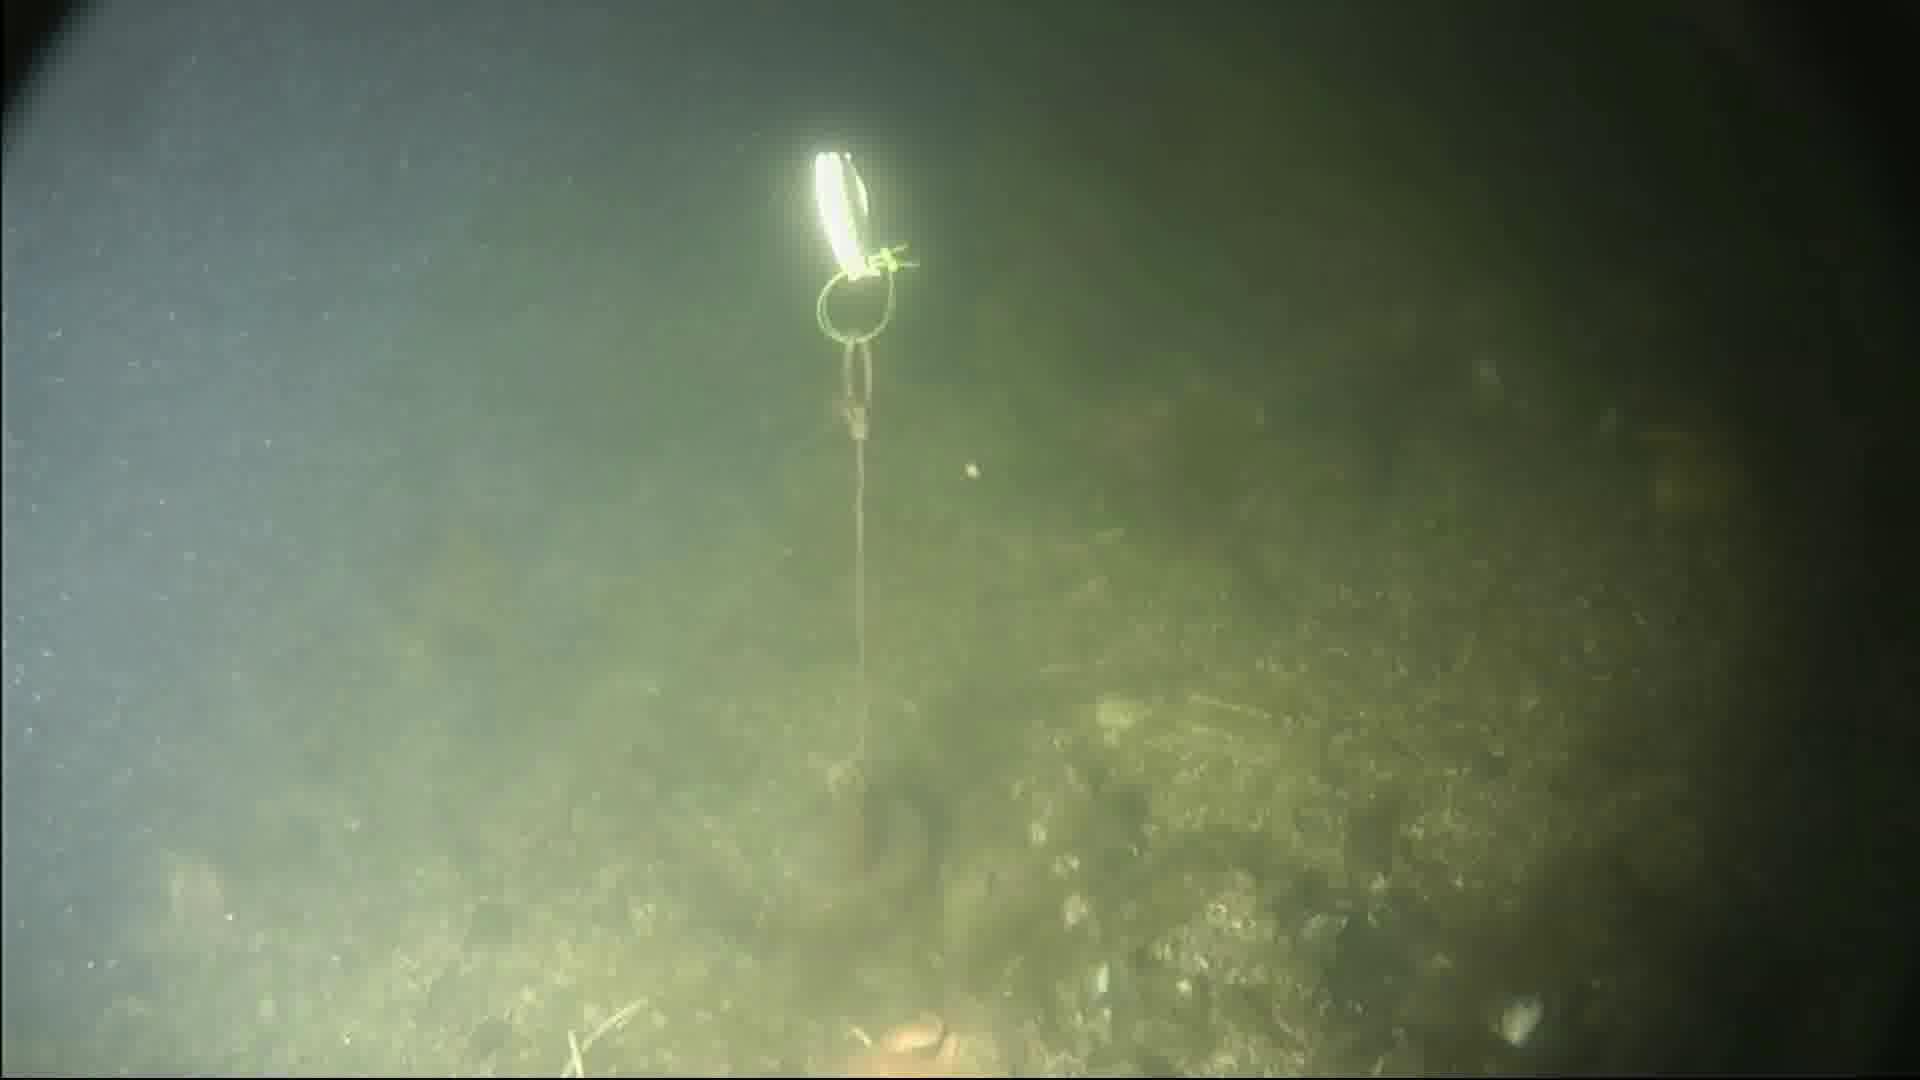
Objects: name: crab
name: starfish